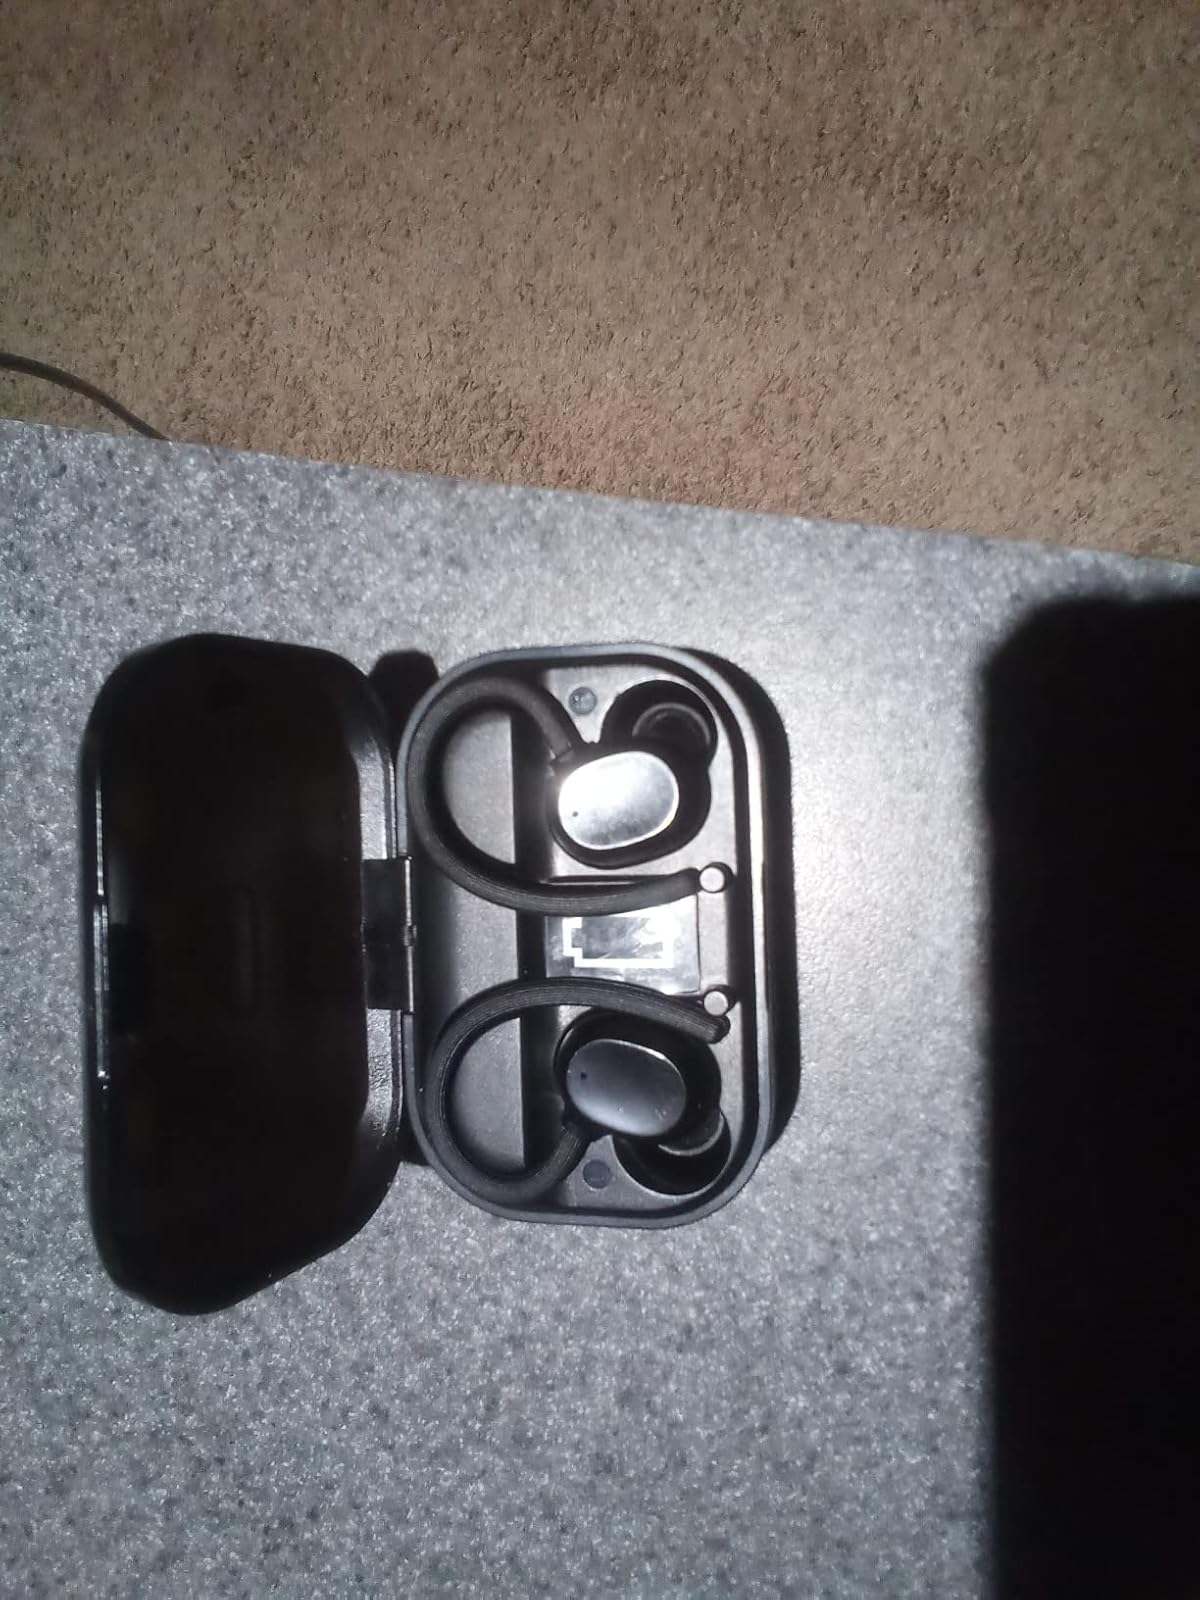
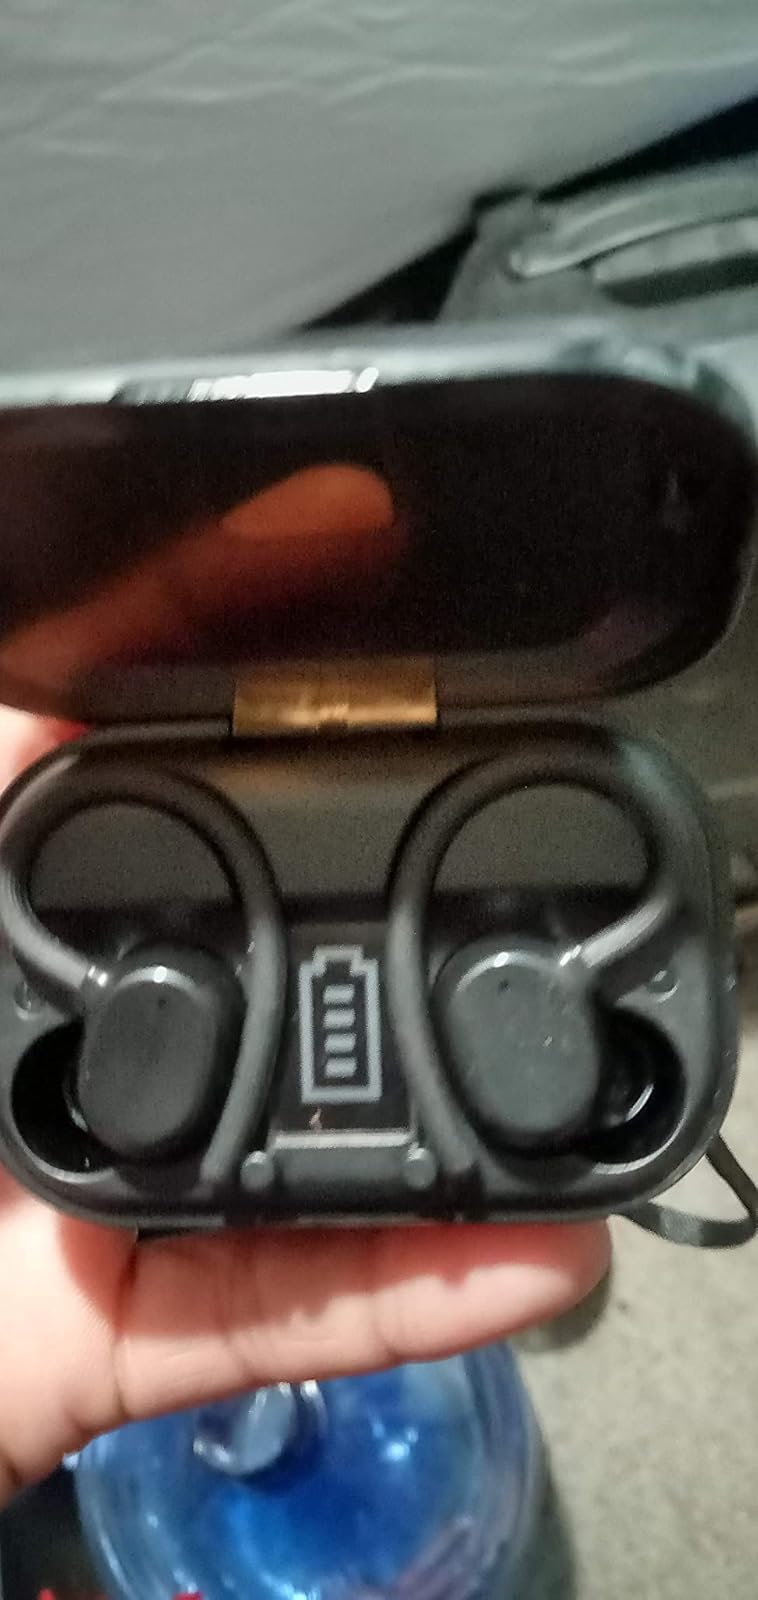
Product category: earbuds
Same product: yes